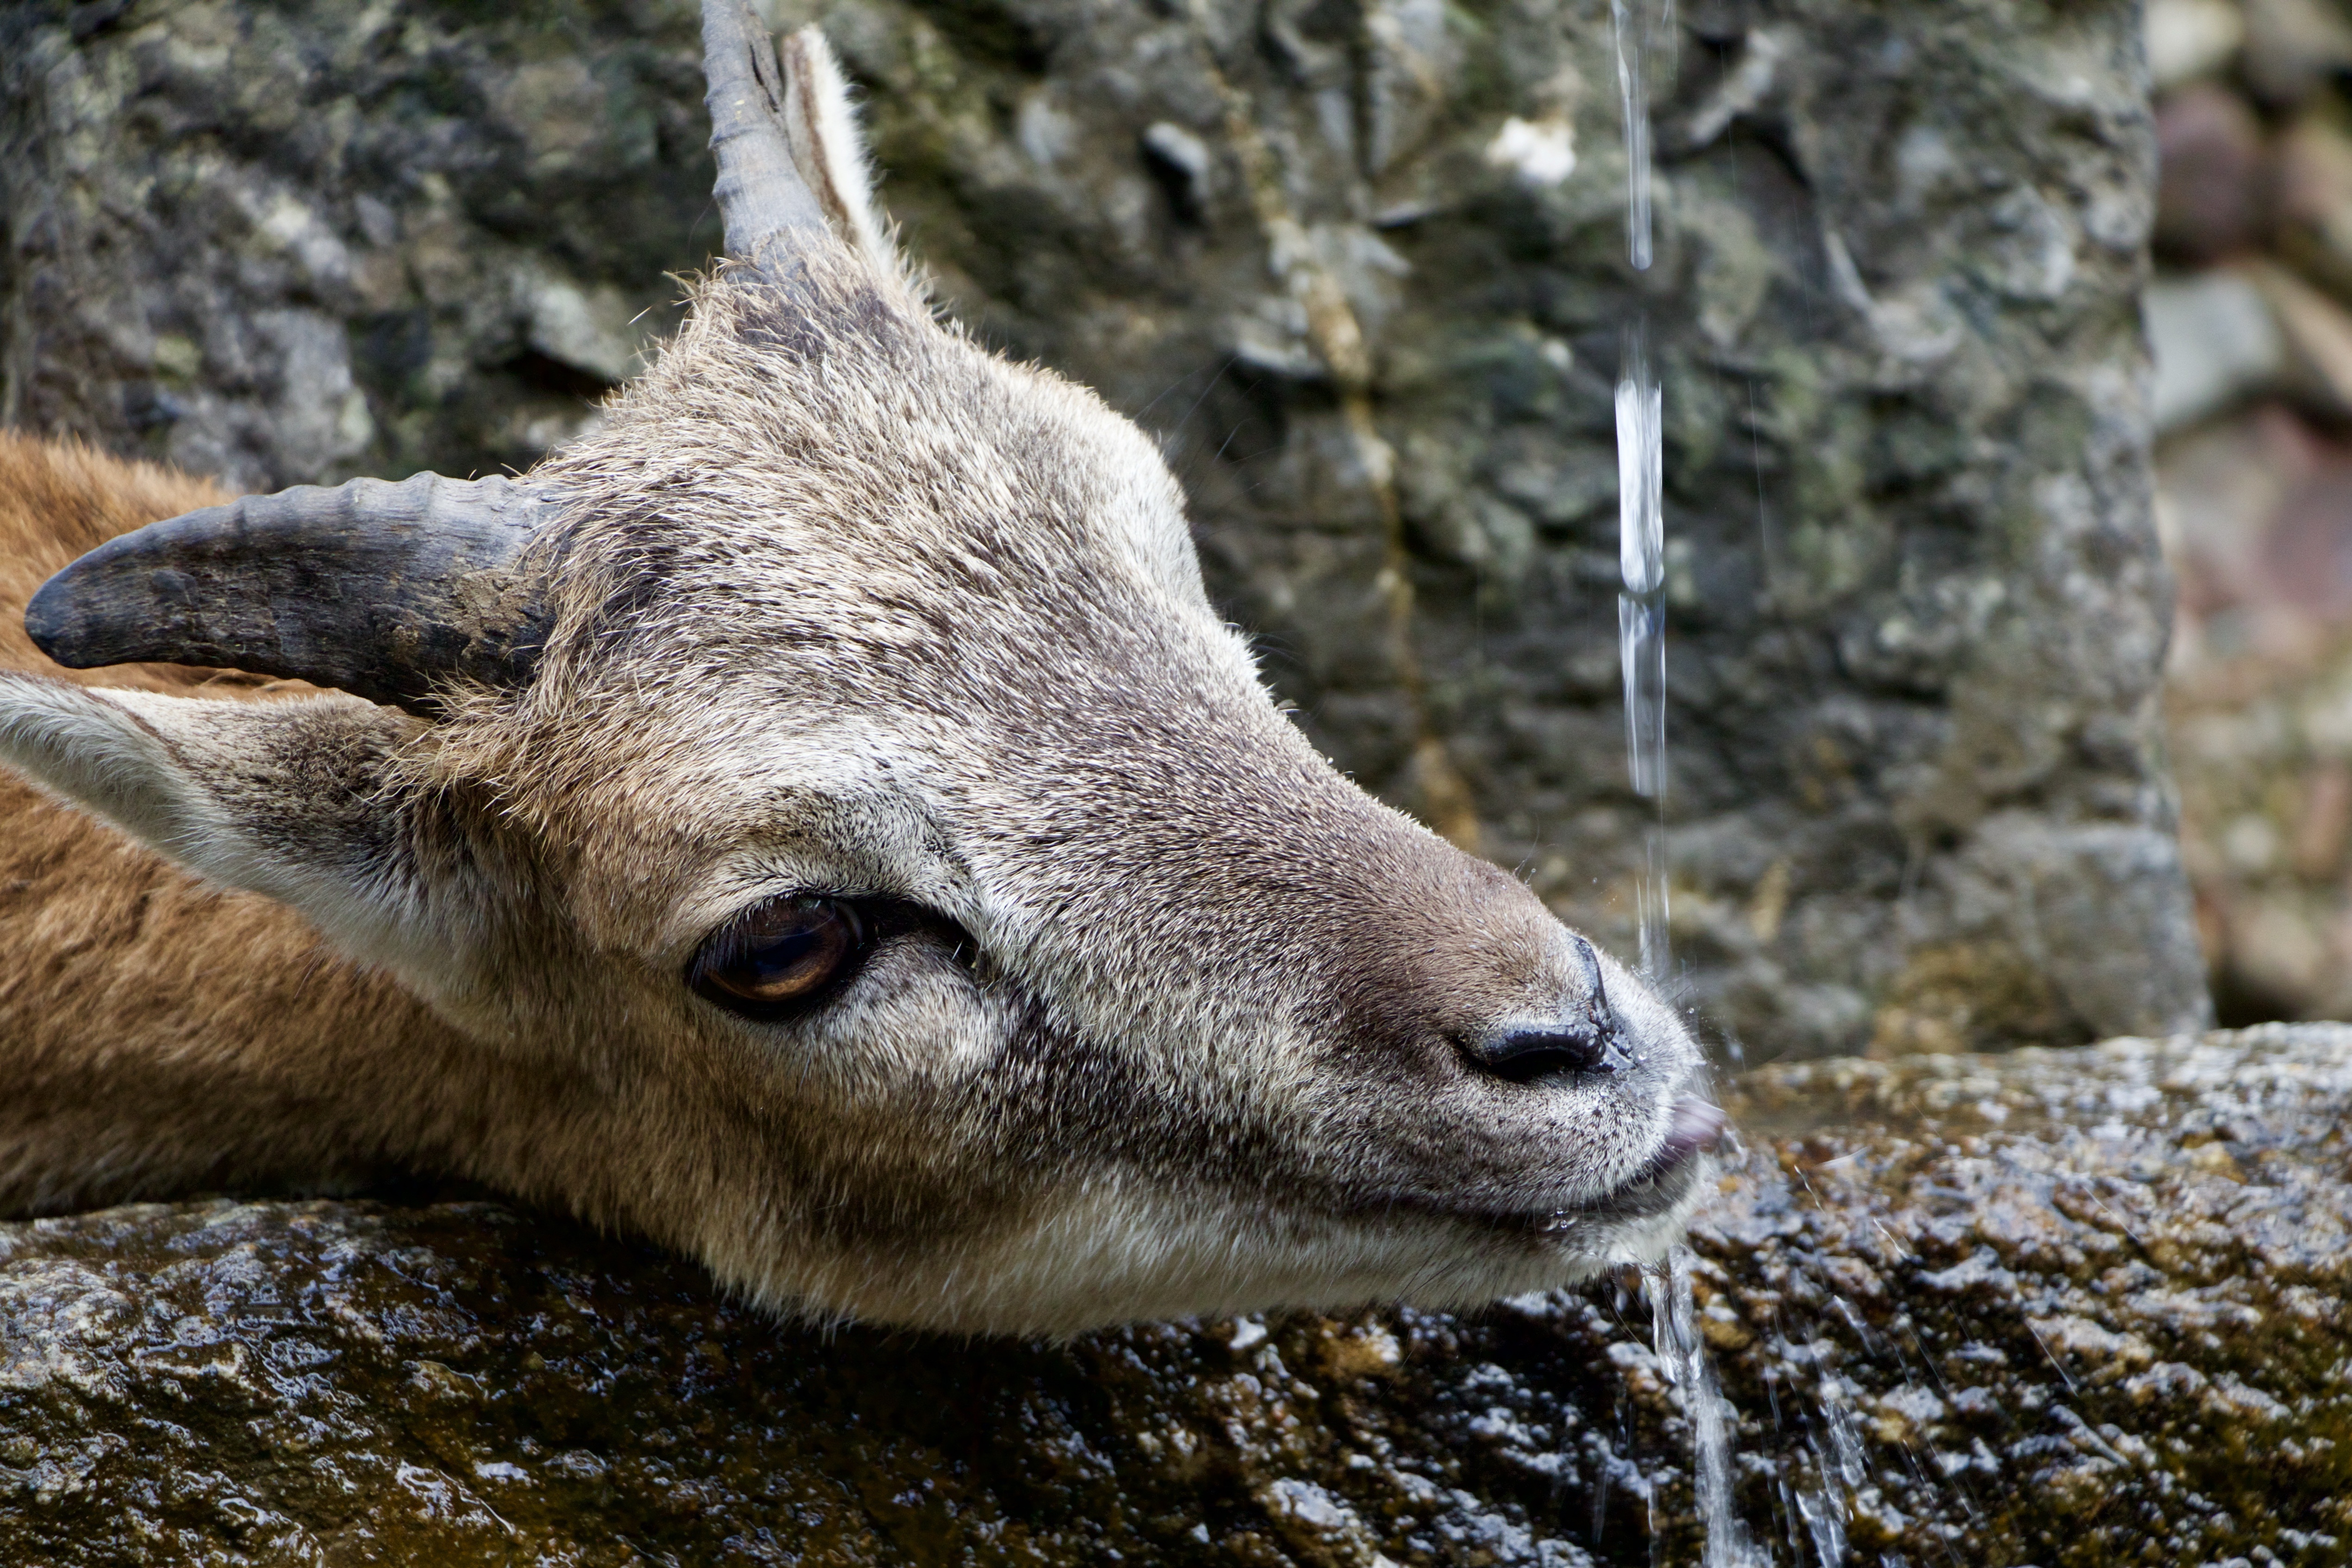
water, nature, wildlife, deer, zoo, horn, sheep, mammal, fauna, close up, animals, drinking, bighorn, white tailed deer, billy goat